Eurofighter Typhoon

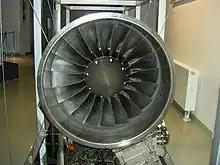
The aircraft's turbofan engine (front)

The Euroradar Captor is a mechanical multi-mode pulse Doppler radar designed for the Eurofighter Typhoon. The Eurofighter operates automatic Emission Controls (EMCON) to reduce the electromagnetic emissions of the current CAPTOR mechanically scanned radar. The Captor-M has three working channels, one intended for classification of jammer and for jamming suppression. A succession of radar software upgrades have enhanced the air-to-air capability of the radar. These upgrades have included the R2P programme (initially UK only, and known as T2P when 'ported' to the Tranche2 aircraft) which is being followed by R2Q/T2Q. R2P was applied to eight German Typhoons deployed on Red Flag Alaska in 2012.